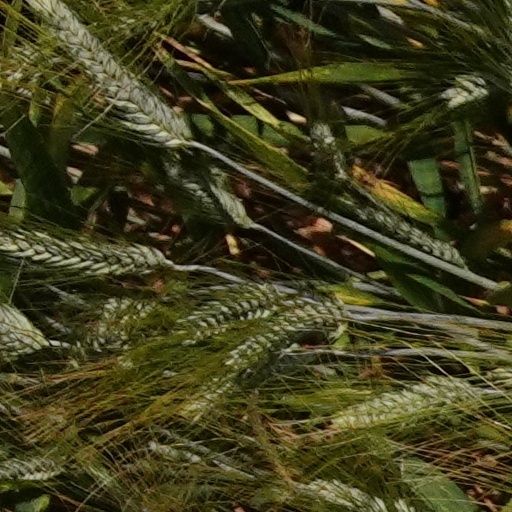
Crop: wheat